William Cameron Townsend

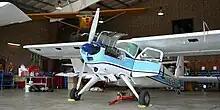
"Helio Courier", a light C/STOL utility aircraft designed in 1949; in a JAARS' hangar in 2005

By 1948 Townsend created the Jungle Aviation and Radio Service. Until this point operations were held together by a jeep and several two-way radios provided by the U.S. Embassy. A U.S. Army Air Corps mission pilot, Larry Montgomery, contacted Townsend in 1946, informing him that a Grumman Duck, a navy amphibious plane, was on sale as army surplus for a cheap price. The plane proved its worth and in one incident it served as the sole rescue transport for a crashed Peruvian military plane in 1947.